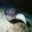
Label: ray